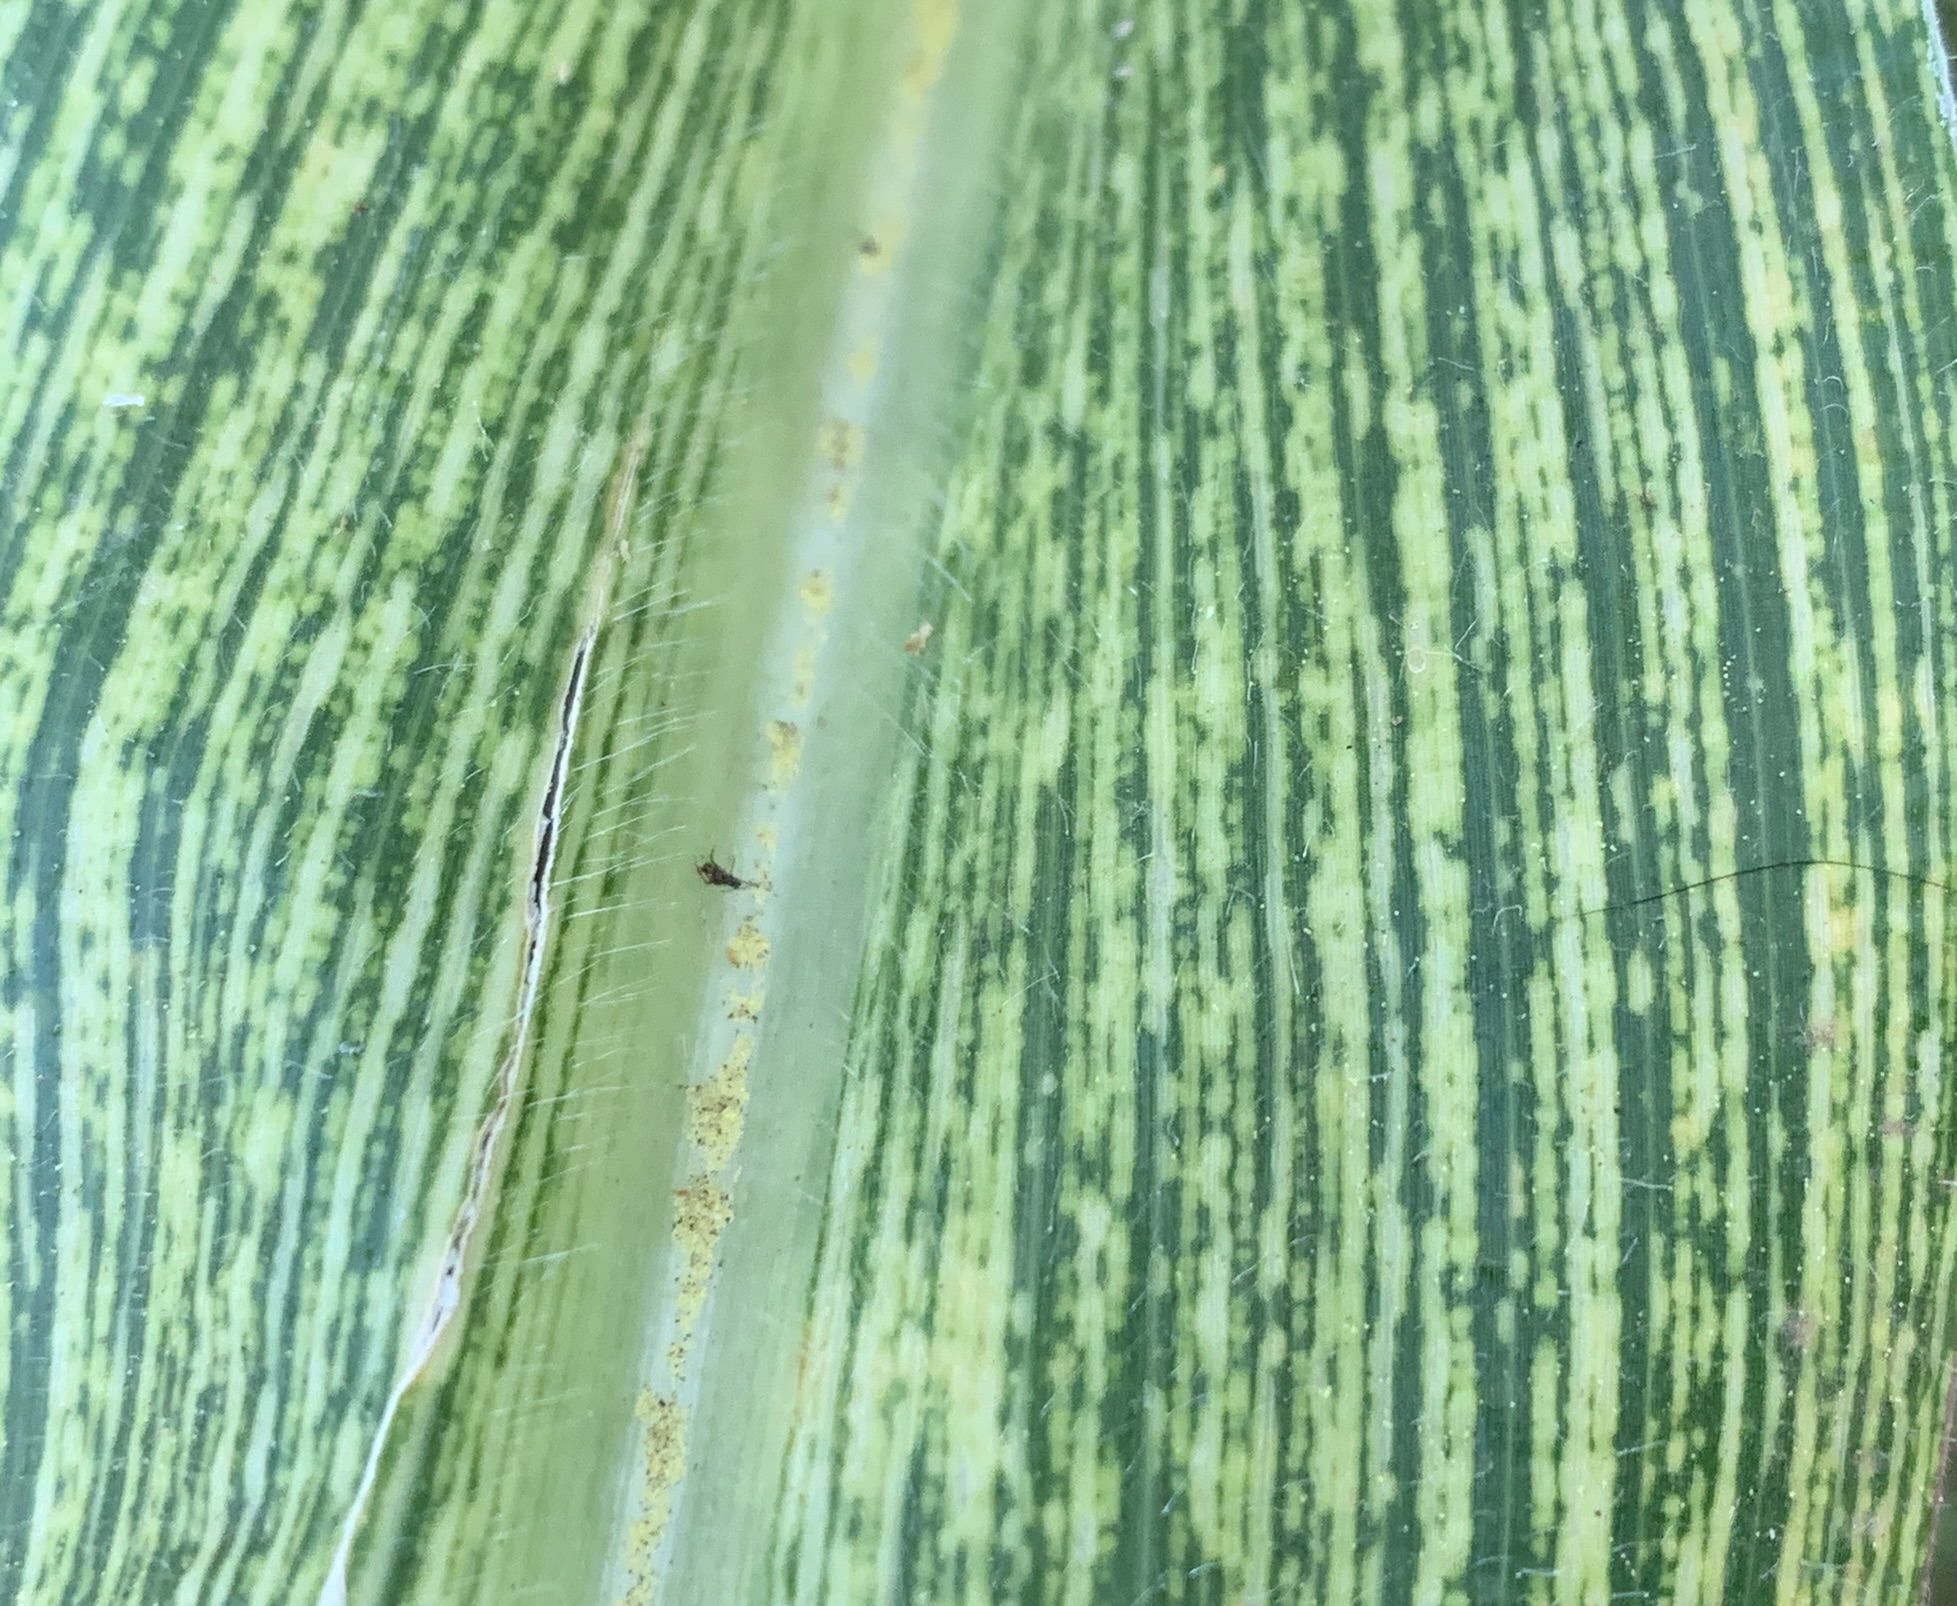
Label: MSV